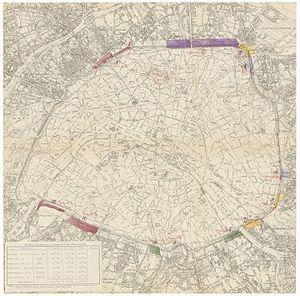
Plan d’ensemble au 1/20000 de Paris et de son enceinte en 1920
L’histoire de Paris est liée à la conjonction de plusieurs facteurs géographiques et politiques. C'est Clovis qui décide, au VIᵉ siècle, d'installer les organes fixes du pouvoir politique du royaume dans la petite cité des Parisii. Cette position de capitale sera confirmée par les Capétiens, après une parenthèse de deux siècles durant l'époque Carolingienne.